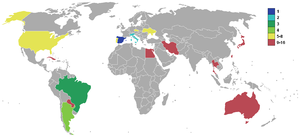
Les qualifications pour la Coupe du monde de futsal de 2004 mettent aux prises 83 équipes nationales afin de qualifier 15 formations pour disputer la phase finale à Taïwan.
La Coupe du monde de futsal de 2004 est la cinquième édition de la Coupe du monde de futsal et se déroule du 21 novembre au 5 décembre 2004 au Taipei chinois.